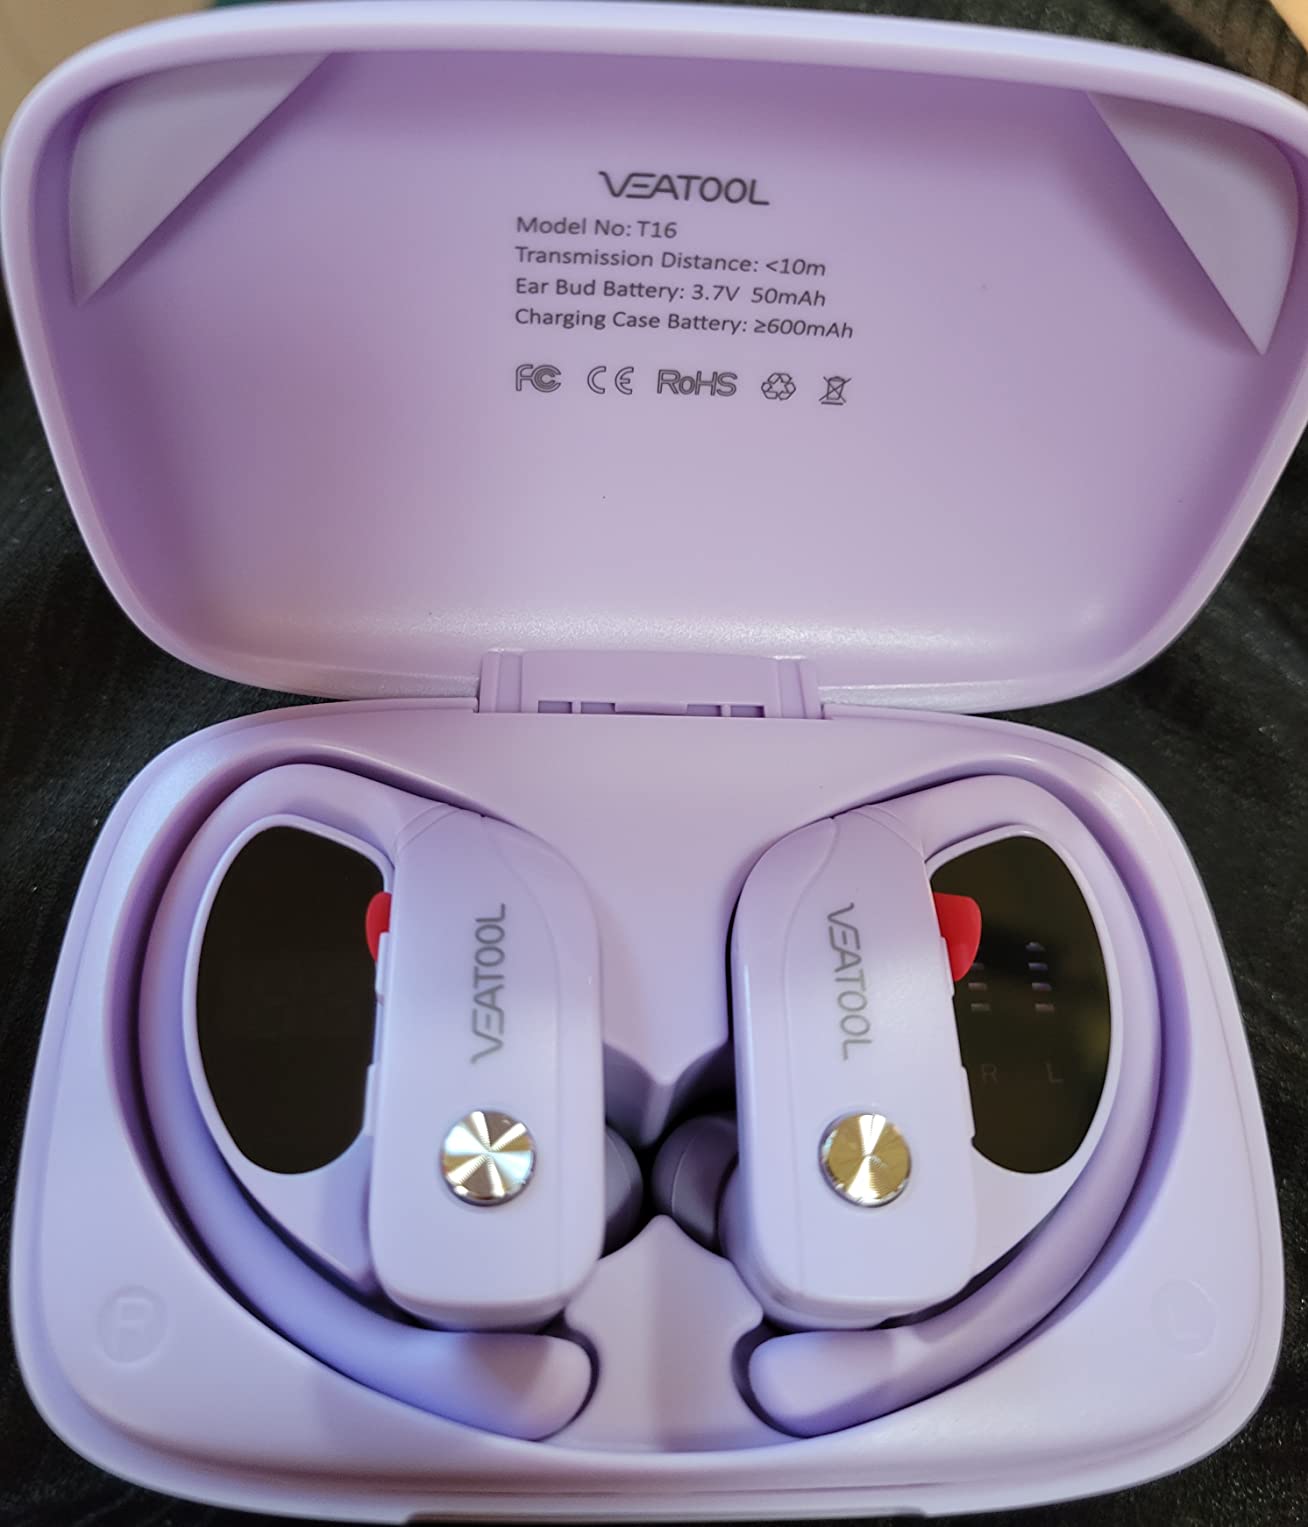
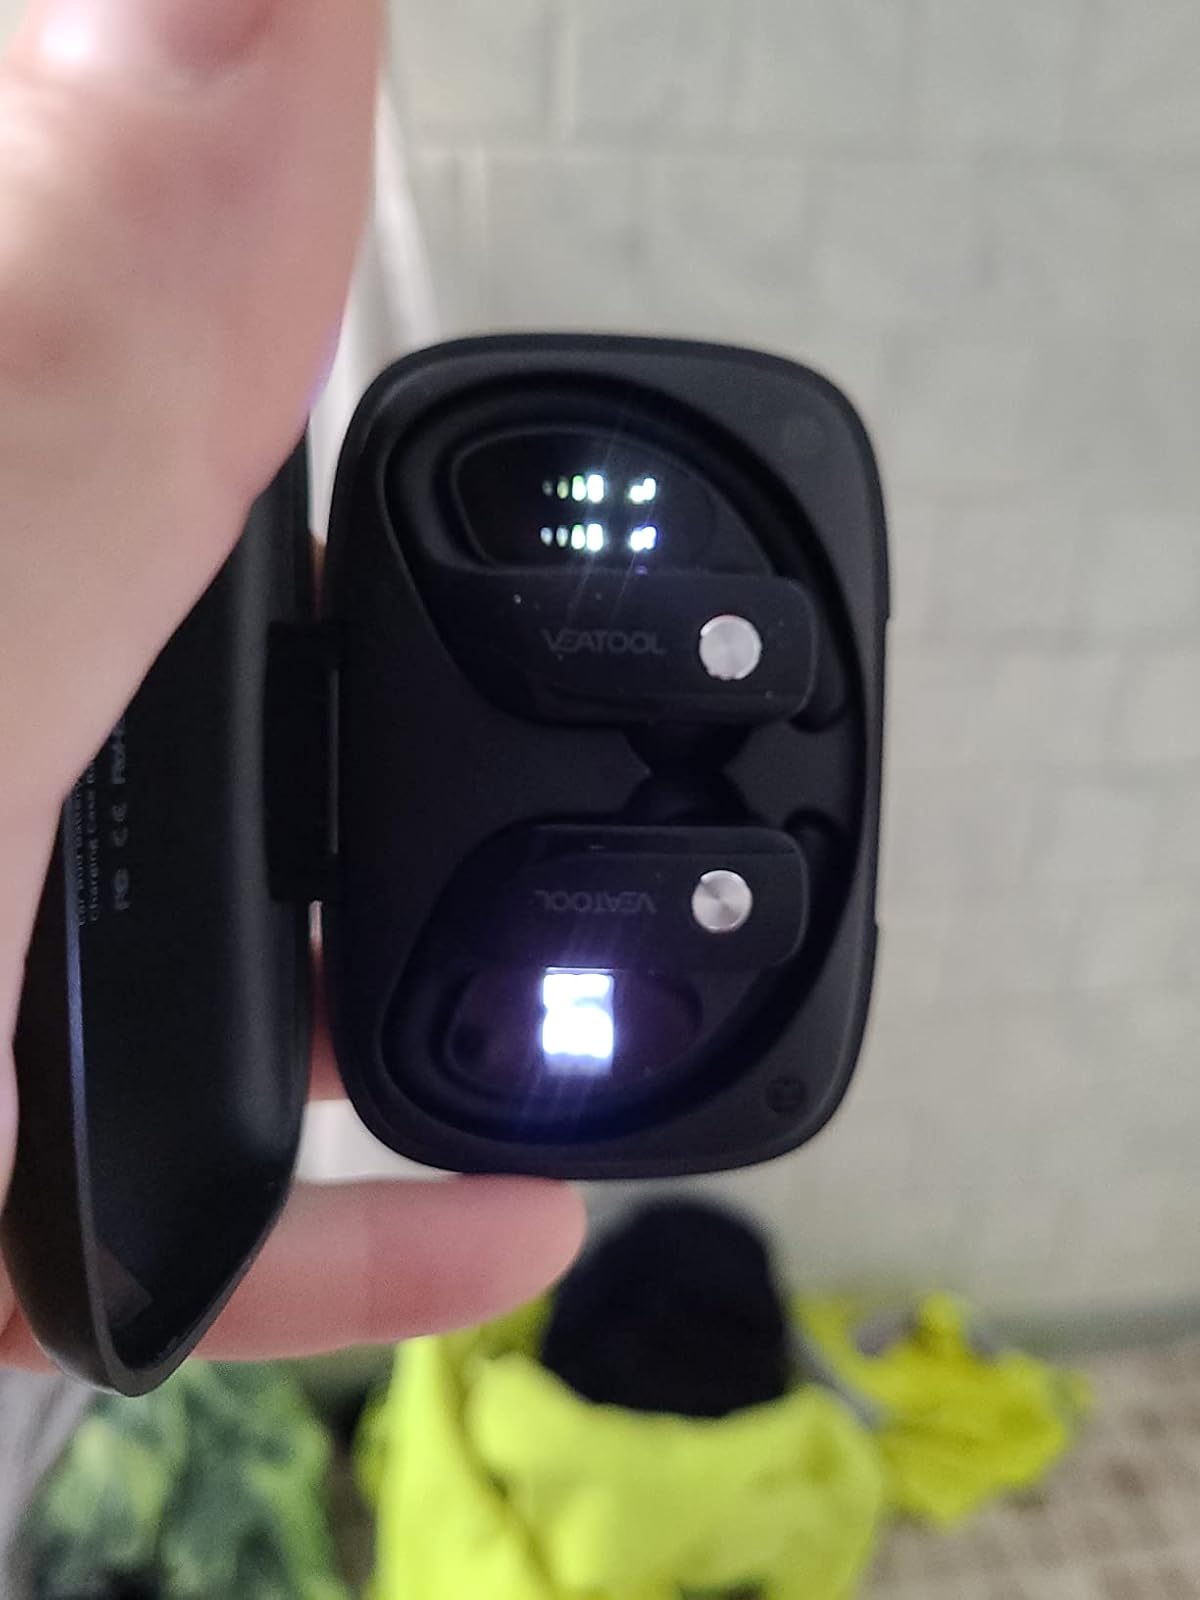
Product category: earbuds
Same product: no